Wyangala

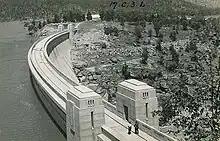
1935 Wyangala Dam wall

To promote development in the region and to provide a reliable water supply, the Burrinjuck Dam and Wyangala Dam were constructed. The official sod-turning ceremony to mark the beginning of the A£1.3 million project was performed by the NSW Premier, Sir Thomas Bavin, on 17 December 1928. The ceremony was not conducted in the usual manner of turning over a sod of soil, it was achieved through the detonation of explosives, removing tonnes of earth and rock.